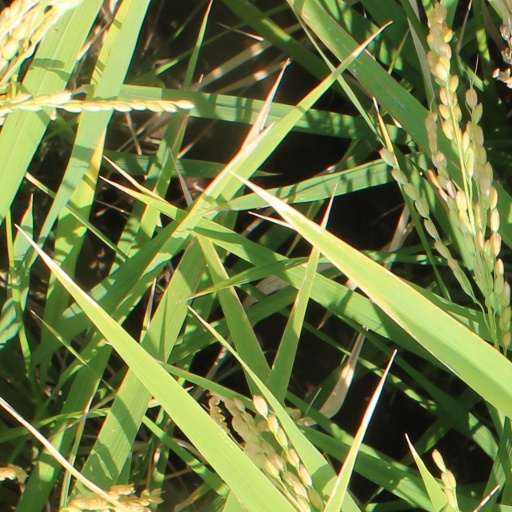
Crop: rice